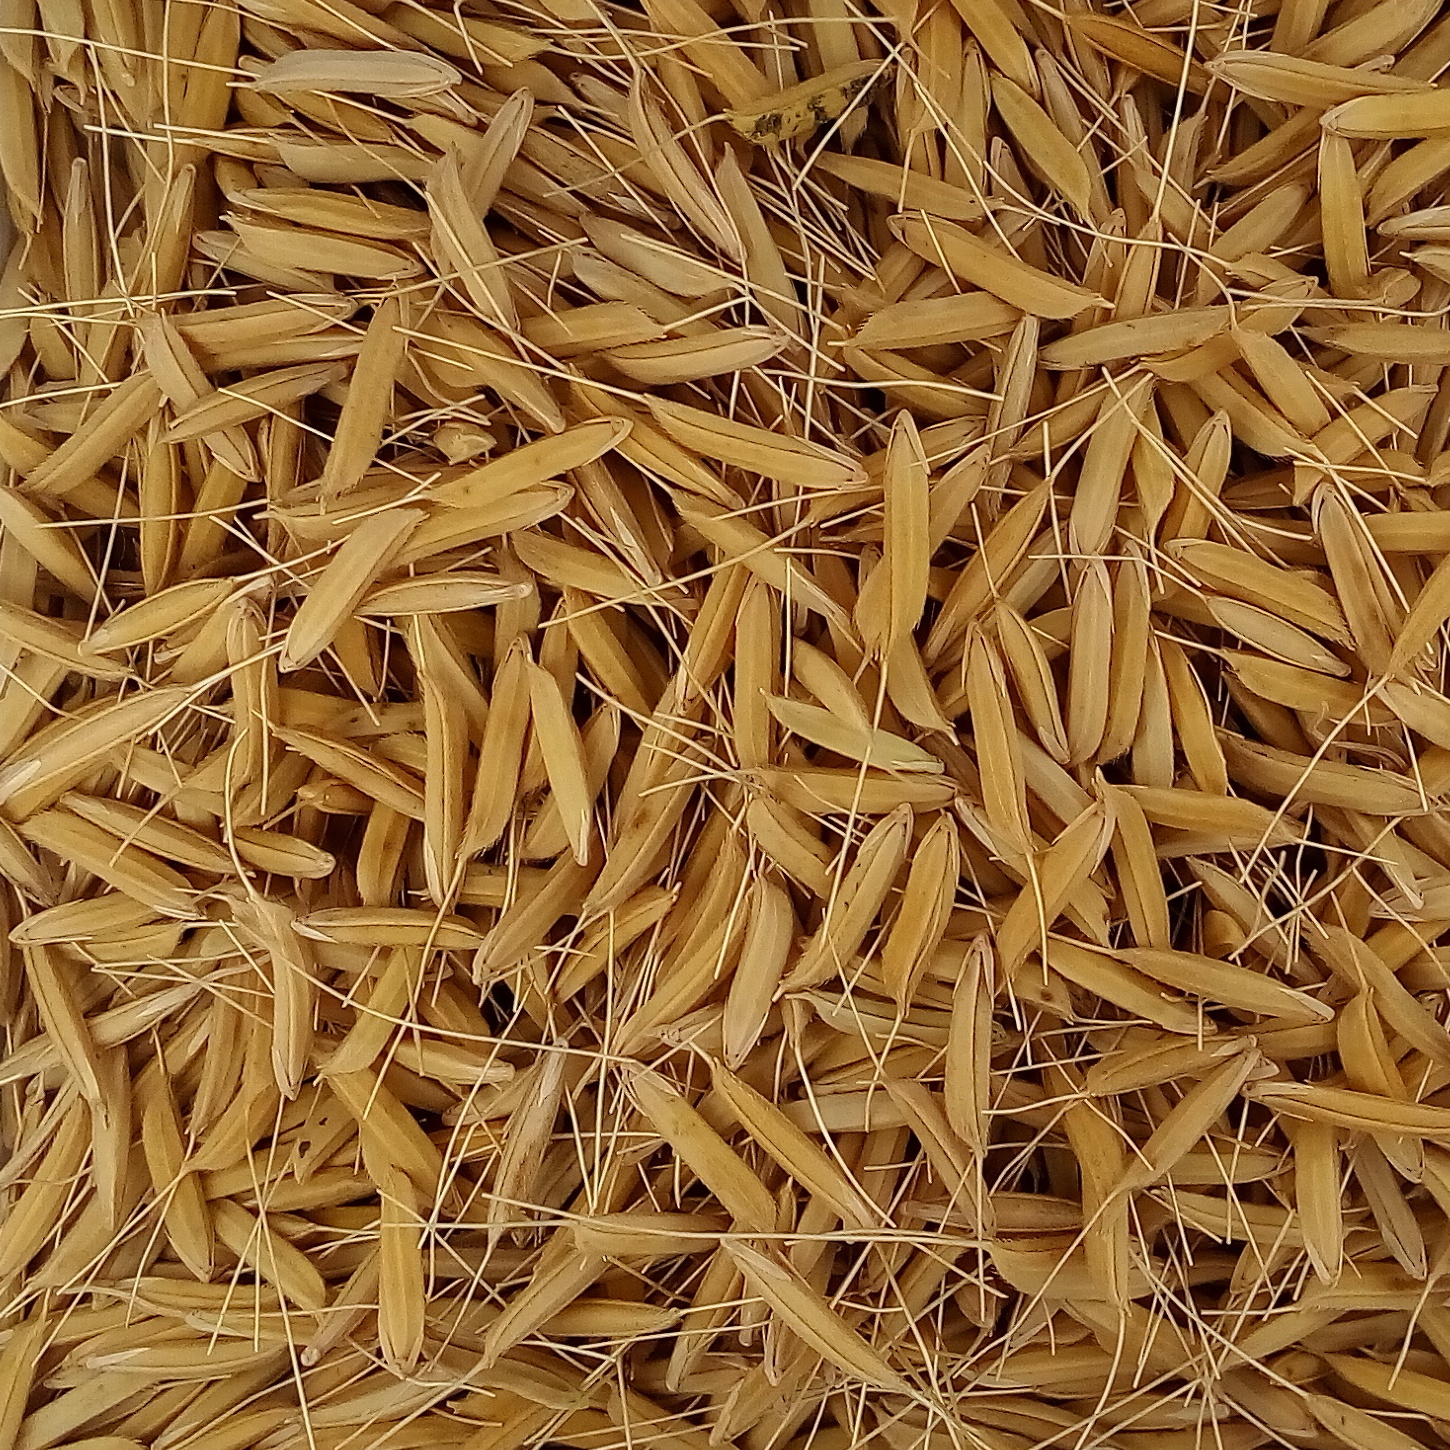
Rice seed variety: 1637